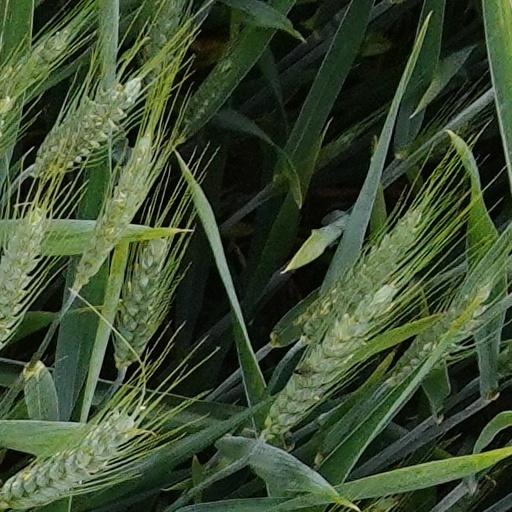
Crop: wheat